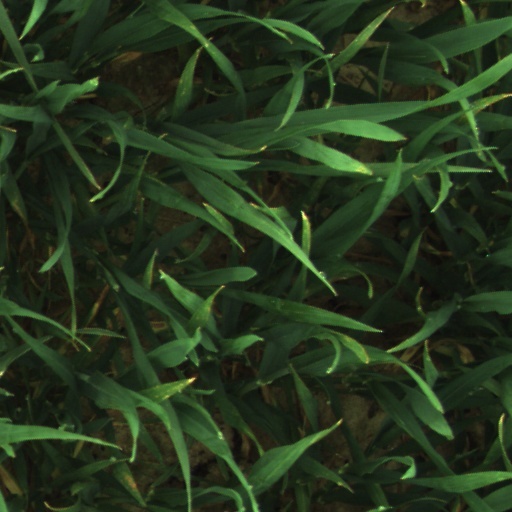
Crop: wheat